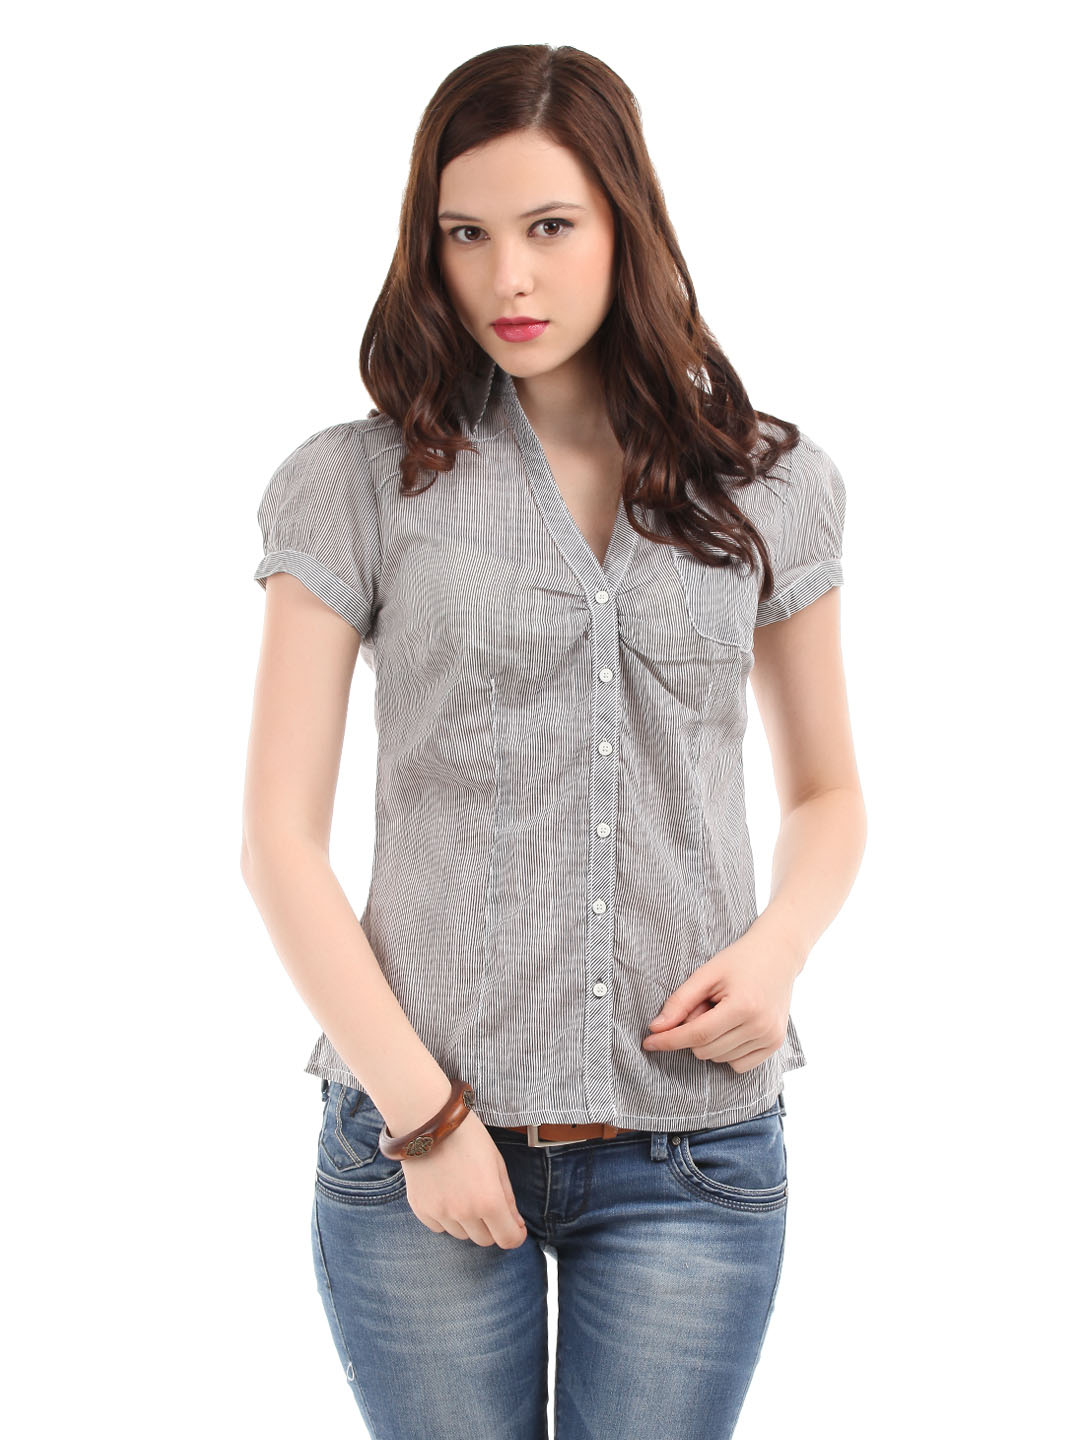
s.Oliver Women White Striped Shirt
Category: Apparel / Topwear / Shirts
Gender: Women
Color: Grey
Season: Fall 2011
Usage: Casual